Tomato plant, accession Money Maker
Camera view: vertical (180 deg); turntable rotation: 30 degrees
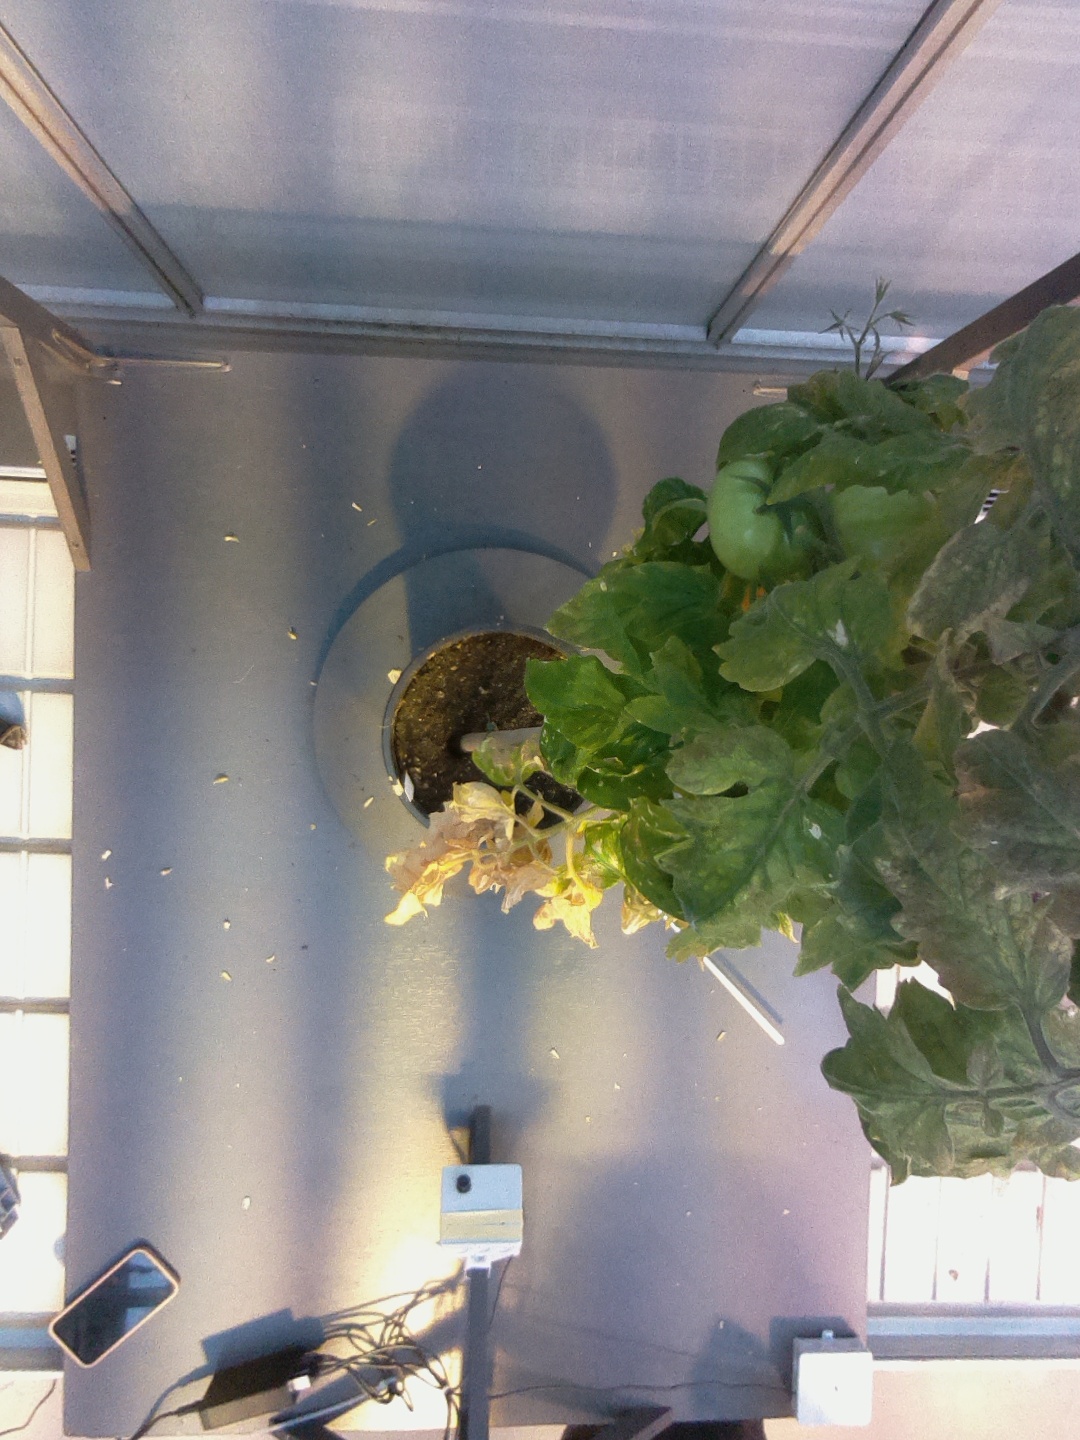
BBCH growth stage 81: 10%-20% of fruits show typical fully ripe color